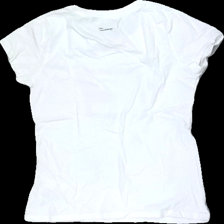
View: back
Type: T-shirt
Category: Ladies
Brand: Not in the list
Brand text on label: neutral
Colors: White, Black
Material: 100% cotton
Pattern: Logo print
Cut: Regular
Size: XS
Season: All
Damage location: middle center
Damage 2 location: top left
Damage 3 location: top right
Price range: <50
Recommended usage: Export
Description: vit t-shirt med reklam logga fram, urtvättad
Comment: urtvättad, reklam logga